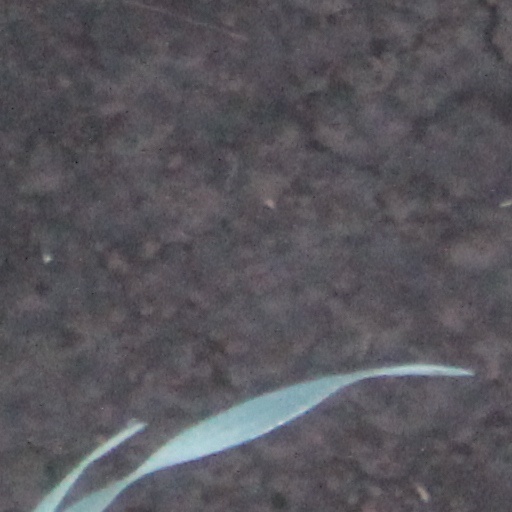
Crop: wheat